Henry Hobson Richardson

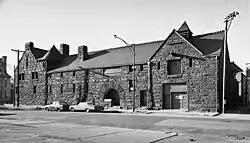
John J. Glessner House, Chicago, Illinois, 1986

The noted Marshall Field Wholesale Store (Chicago, 1885–1887, demolished 1930) is Richardson's "culminating statement of urban commercial form", and its remarkable design influenced Louis Sullivan, Frank Lloyd Wright, and many other architects. According to Jeffrey Karl Ochsner, who has compiled all of Richardson's architectural works, despite its demolition in 1930, the Marshall Field Wholesale Store "is probably the most famous of Richardson's buildings, one that Richardson himself saw as among his most significant." Architectural critic Henry-Russell Hitchcock states that in the Field Store, Richardson "was, perhaps, never more creative architecturally." Drawing from his own earlier work and both Romanesque and Renaissance precedents, Richardson designed this "massive but integrated" seven-story stone warehouse. Minimizing ornamentation in an era that employed much of it, he stressed what he termed "the beauty of material and symmetry rather than mere superficial ornamentation" with "the effects depending on the relations of 'voids and solids'... on the proportion of the parts." Not requiring the new steel frame technology because of its comparatively low height, Richardson used multi-storied windows topped by arches to tie the stories together, and the regular patterns of the windows to tie the entire building into "a simple and unified solid occupying an entire block."